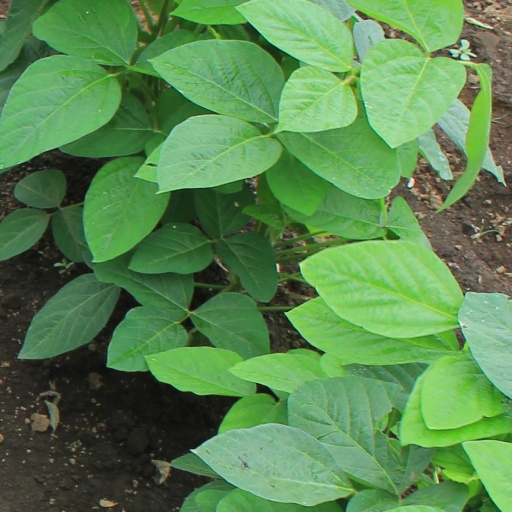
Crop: soybean